List of longest suspension bridge spans

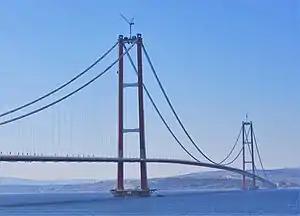
The 1915 Çanakkale Bridge in Turkey, opened in 2022, has the longest central span (2,023 m) of any suspension bridge.

The world's longest suspension bridges are listed according to the length of their main span (i.e., the length of suspended roadway between the bridge's towers). The length of the main span is the most common method of comparing the sizes of suspension bridges, often correlating with the height of the towers and the engineering complexity involved in designing and constructing the bridge. If one bridge has a longer span than another, it does not necessarily mean that the bridge is longer from shore to shore (or from abutment to abutment).